Gandhada Gudi Part 2

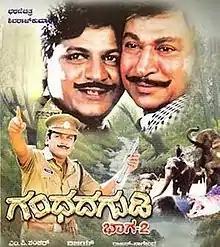
Film poster

Gandhada Gudi Part 2 is a 1994 Indian Kannada-language adventure film directed by Vijay and produced by M. P. Shankar. A sequel to "Gandhada Gudi" (1973), the film stars Shiva Rajkumar, Tiger Prabhakar, Rajeshwari and Charan Raj. The Matinee Idol Dr. Rajkumar, who featured in the prequel as the main lead, made a brief appearance in the film. The film's soundtrack was composed by Rajan–Nagendra.